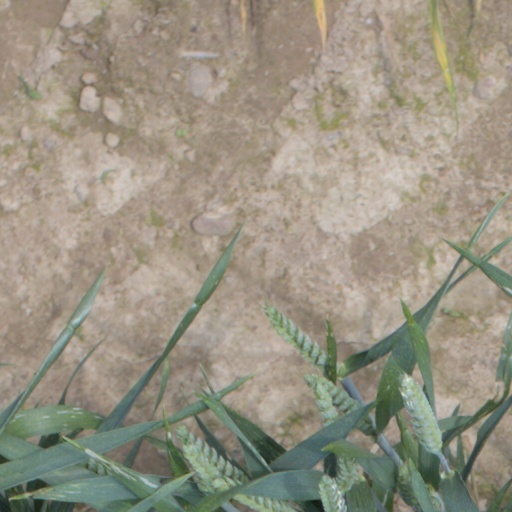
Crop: wheat